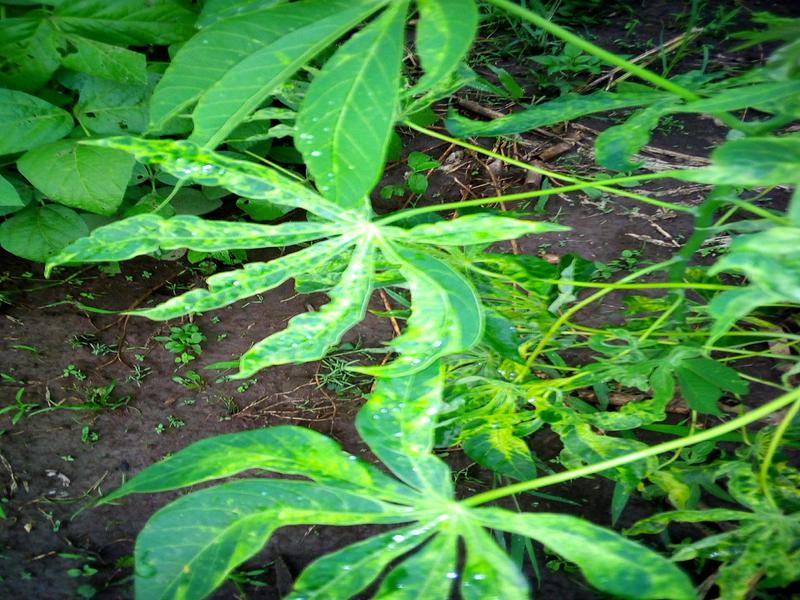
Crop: cassava
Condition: mosaic_disease